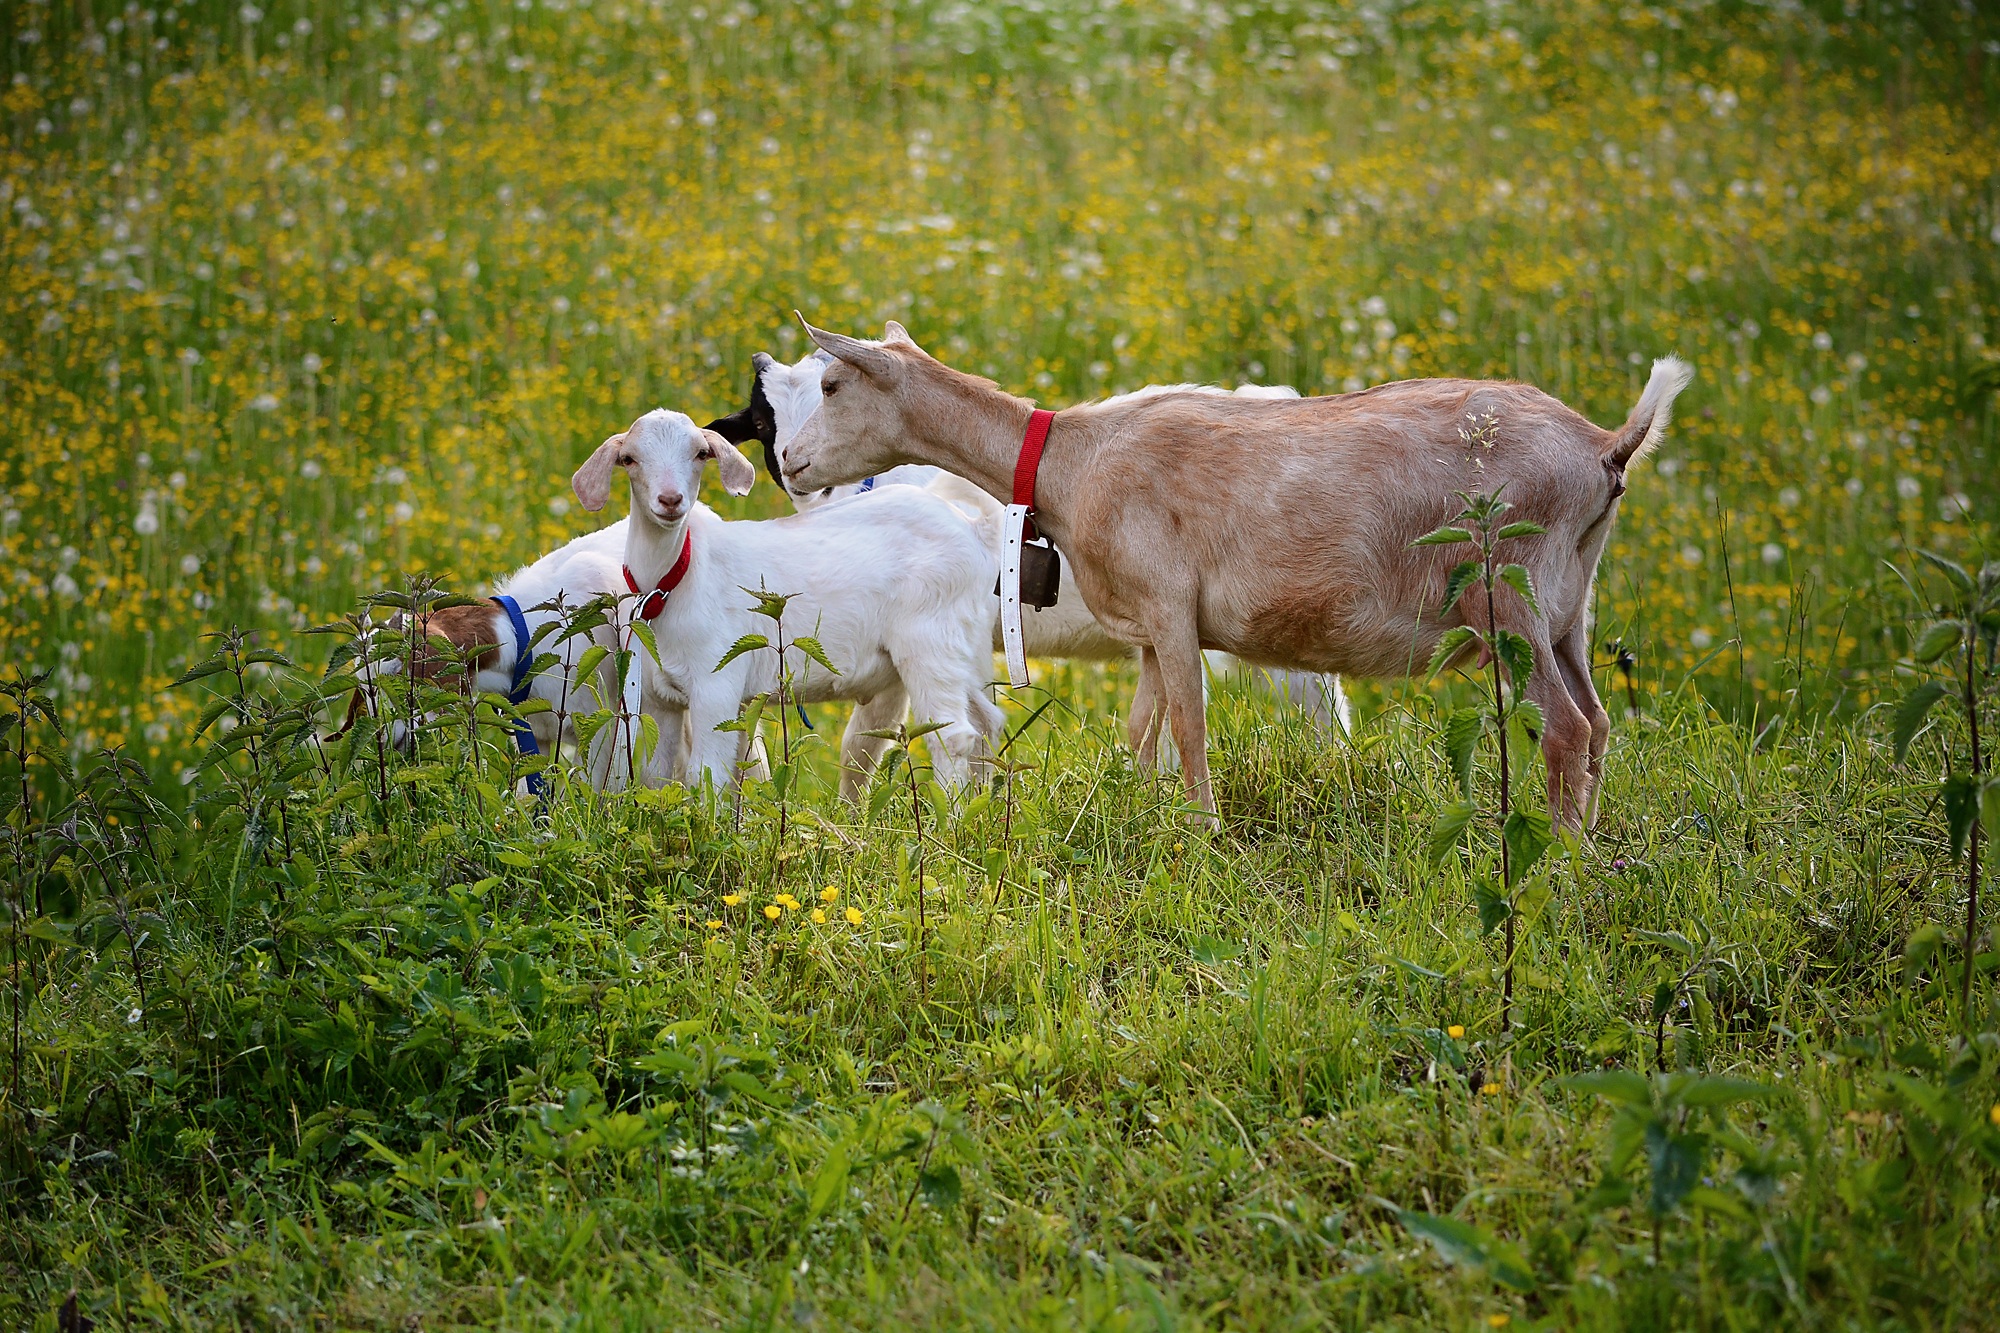
nature, grass, field, farm, meadow, prairie, animal, goat, fur, herd, pasture, grazing, mammal, dam, fauna, goats, grassland, vertebrate, out, habitat, animal world, young animal, rural area, young goat, cattle like mammal